Delany (Upper Lusatia)

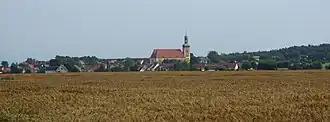
Rosenthal with its pilgrimage church

Delany (Sorbian for "lowland") is the usual name for the low-lying, larger part of the former estate of St. Marienstern Abbey in Panschwitz-Kuckau in German Lusatia. The region is in the centre of Bautzen district along the River Klosterwasser in Upper Lusatia. It lies between the villages of Räckelwitz ("Worklecy") to the south and Wittichenau ("Kulow") to the north and is part of the heart of the present-day Sorbian language region.